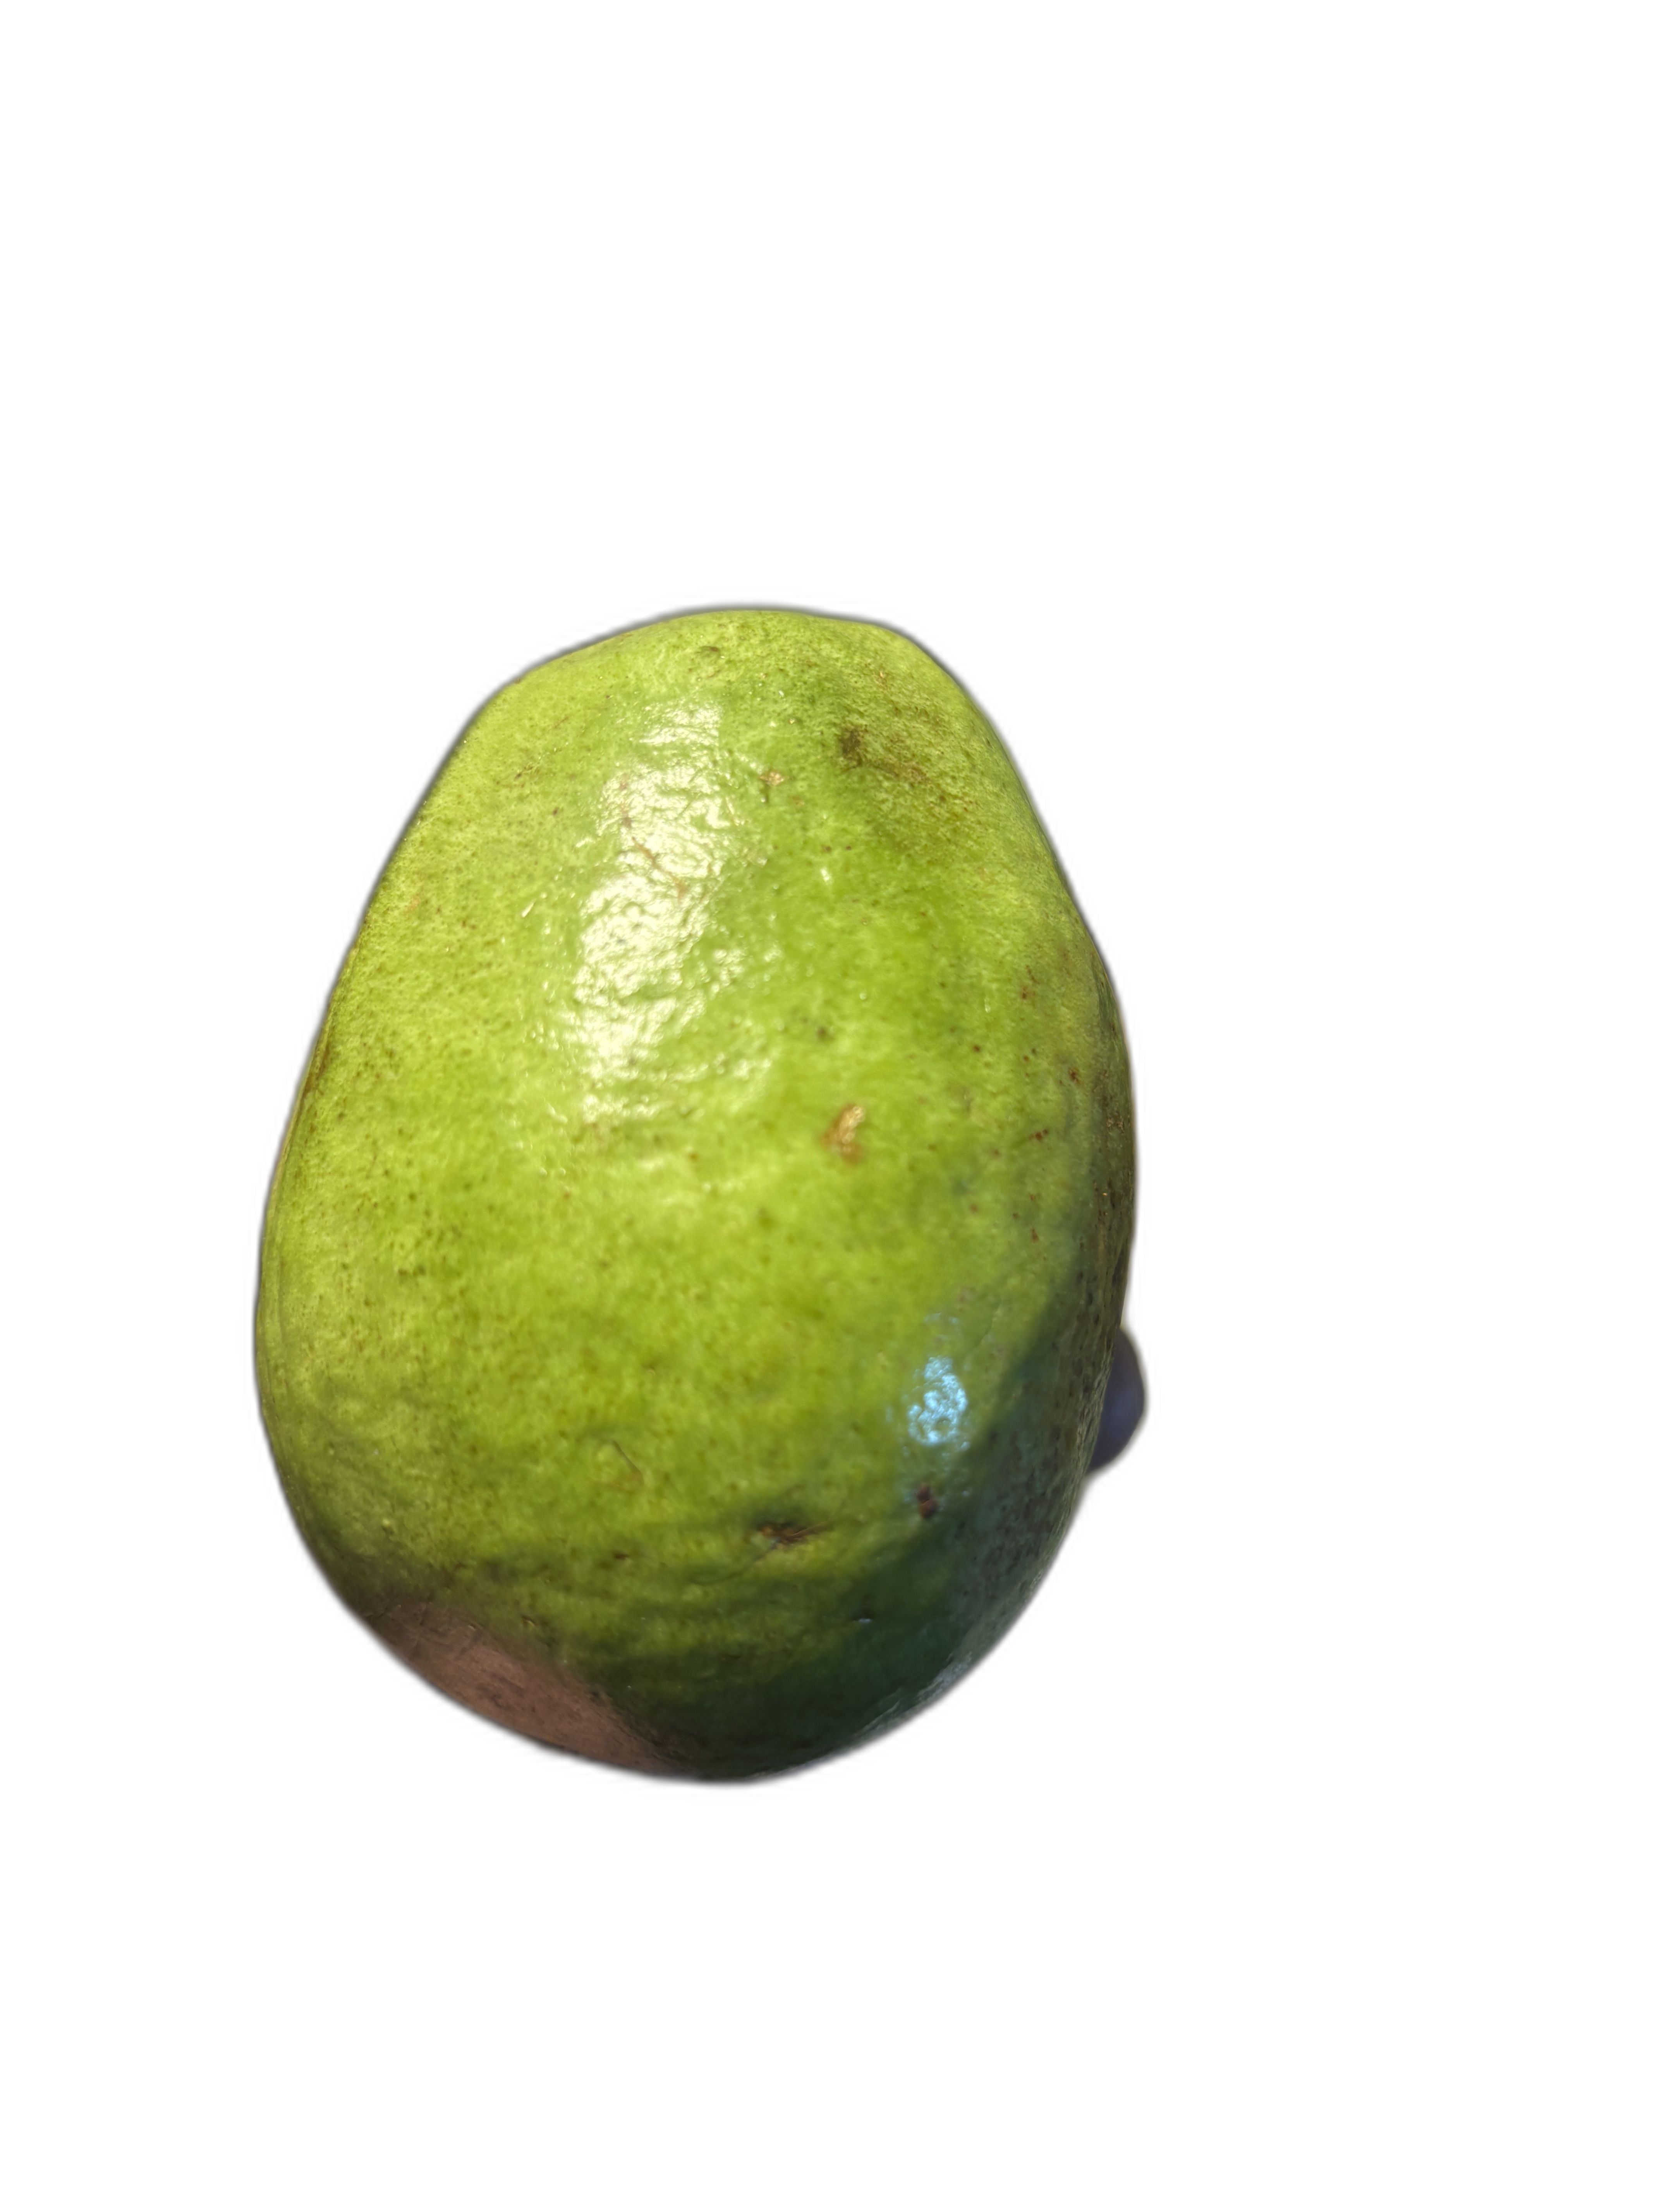
Plant part: fruit
Disease: Healthy